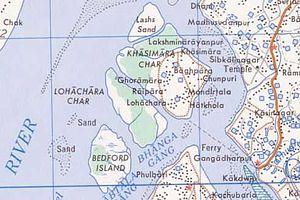
Cette liste des îles englouties recense, classifie et illustre les îles connues, nommées et notoires qui ont par la suite disparu de la carte.